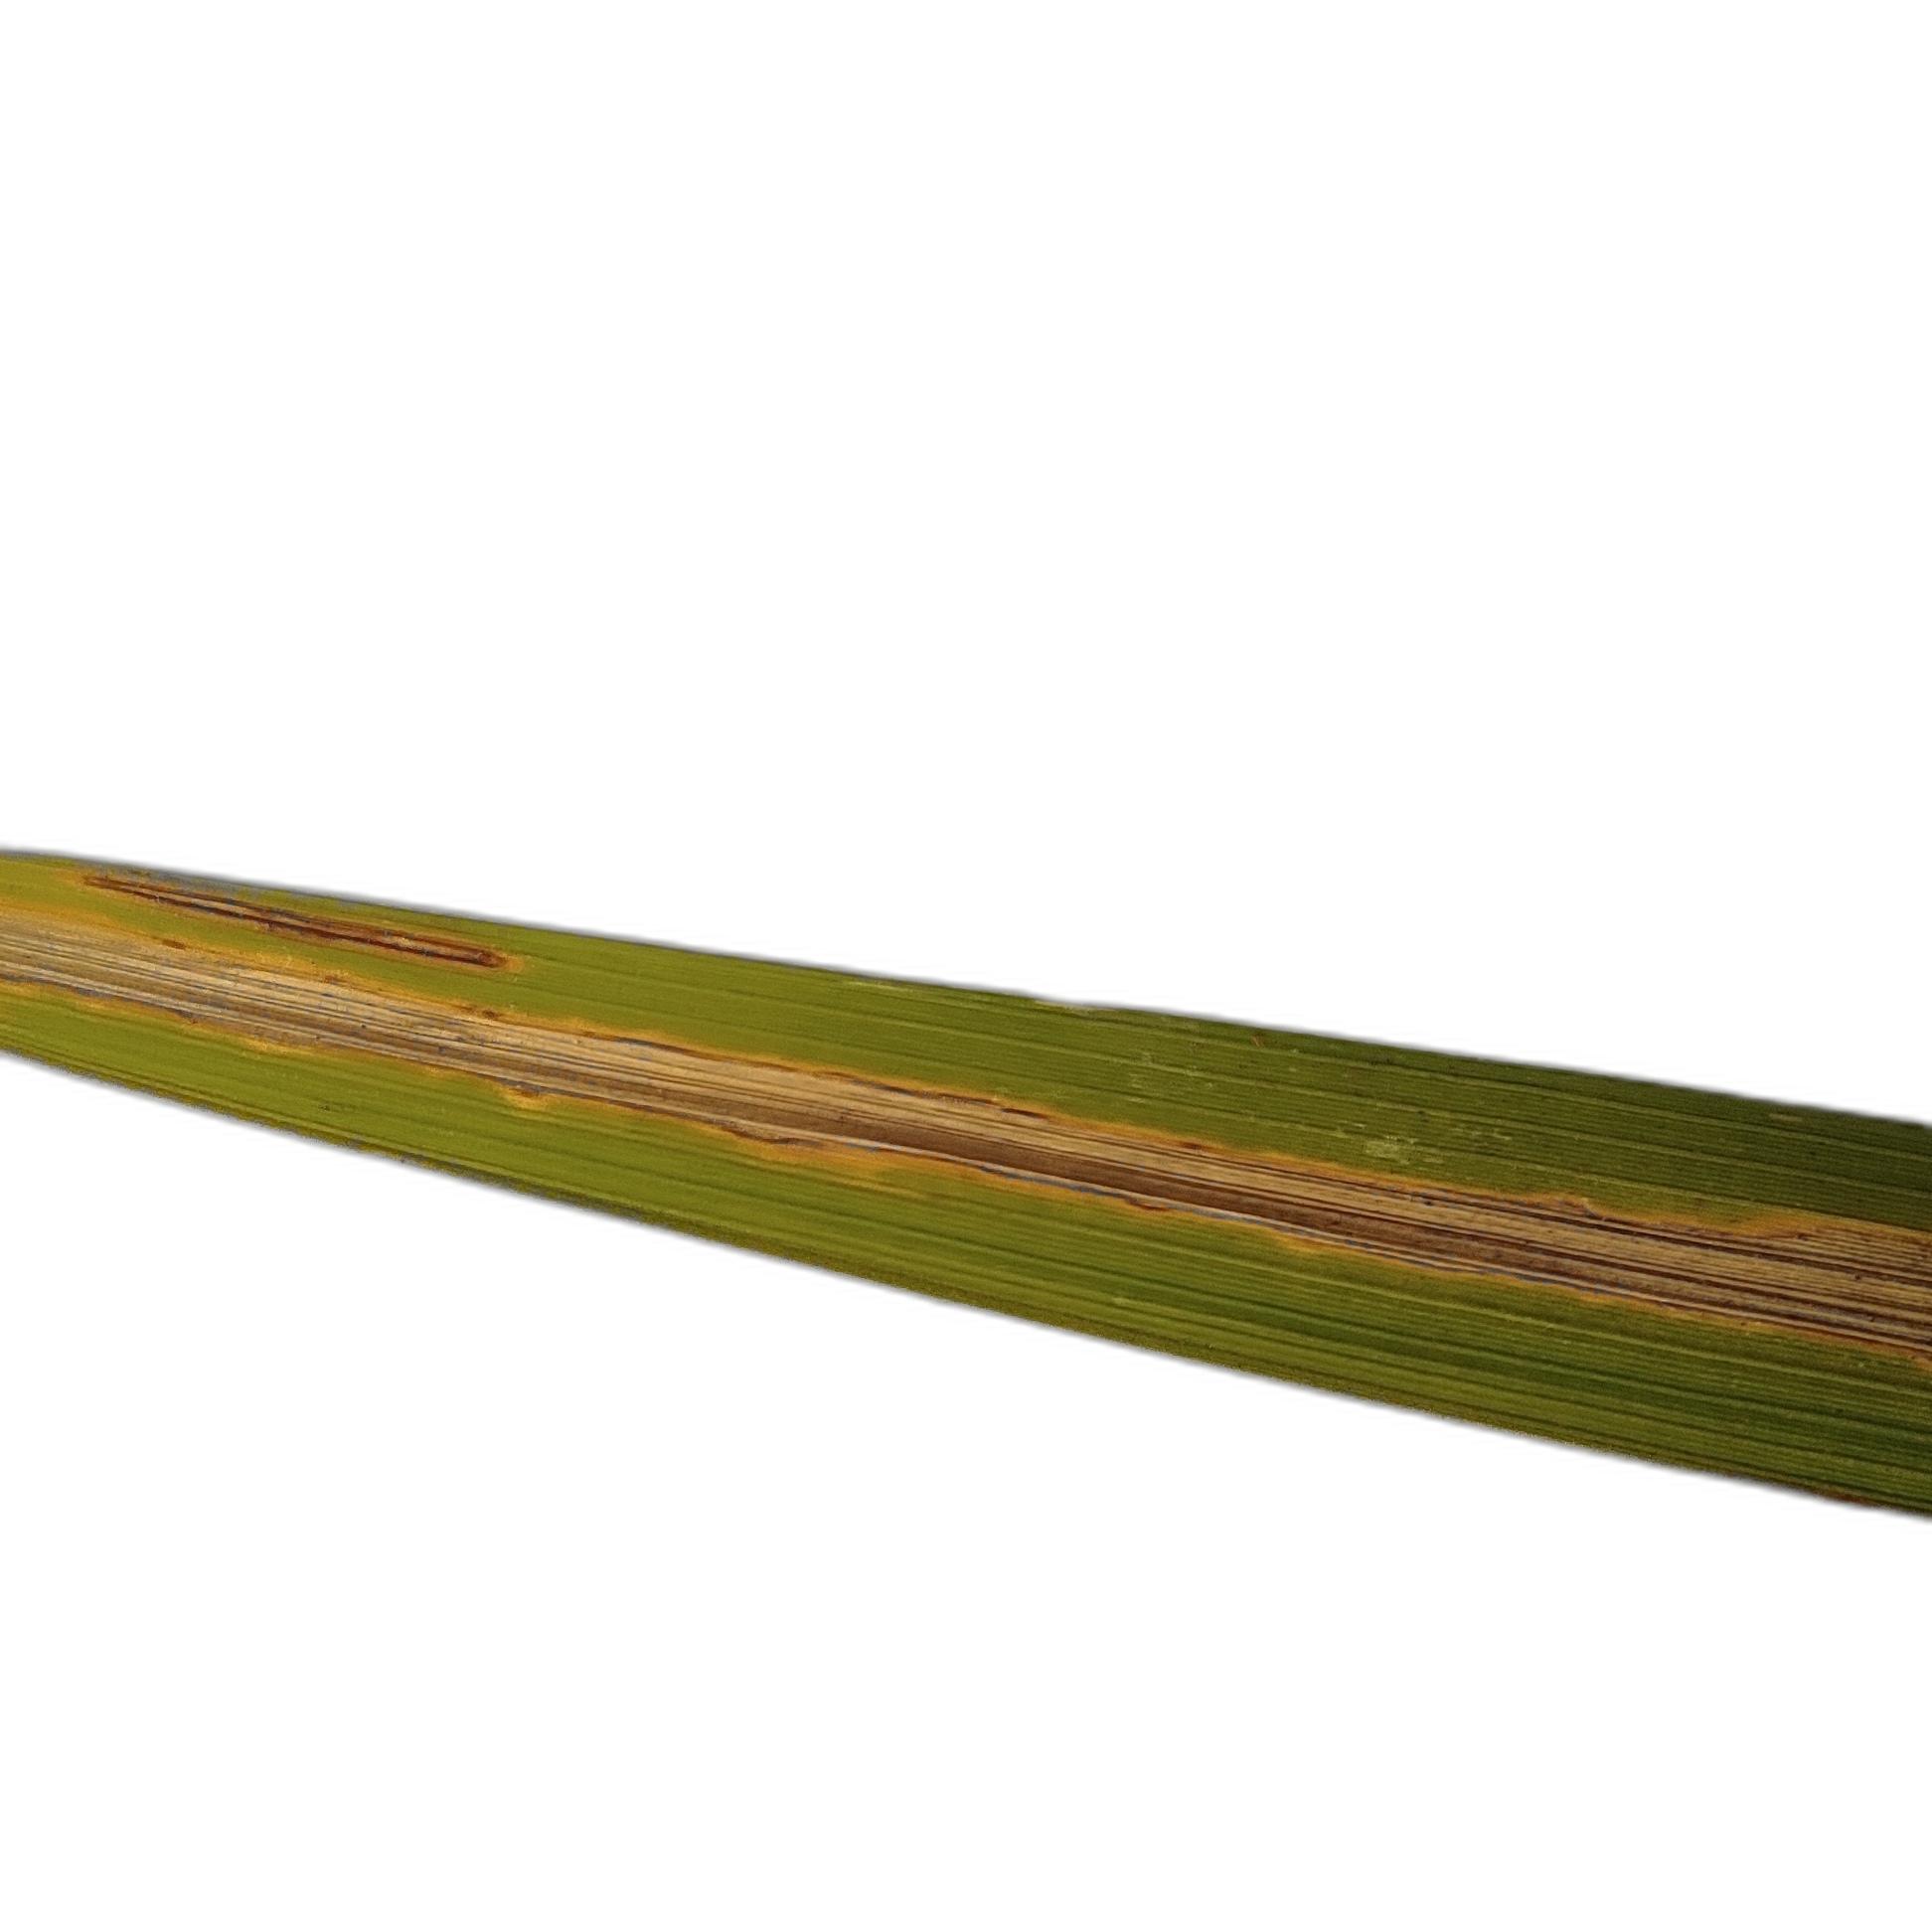
Label: Rice Leaffolder